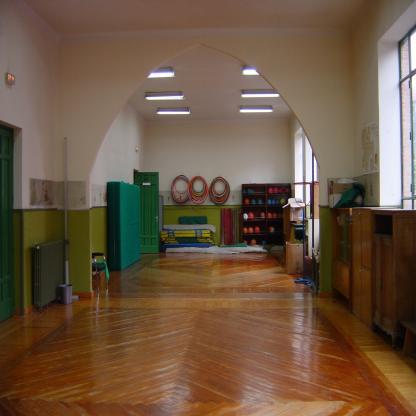
Scene: Indoor